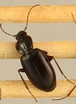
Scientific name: Calathus advena
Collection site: Rocky Mountains NEON (RMNP), plot RMNP_014